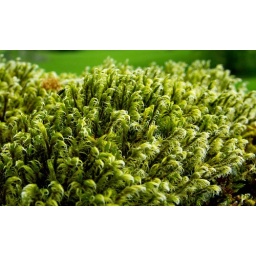
Micro landscape on top of a dry stone wall in the Lake District